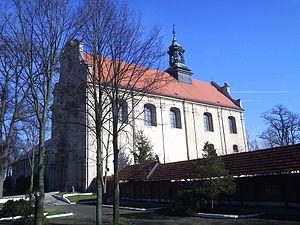
Osieczna est une ville de la Voïvodie de Grande-Pologne et du powiat de Leszno.